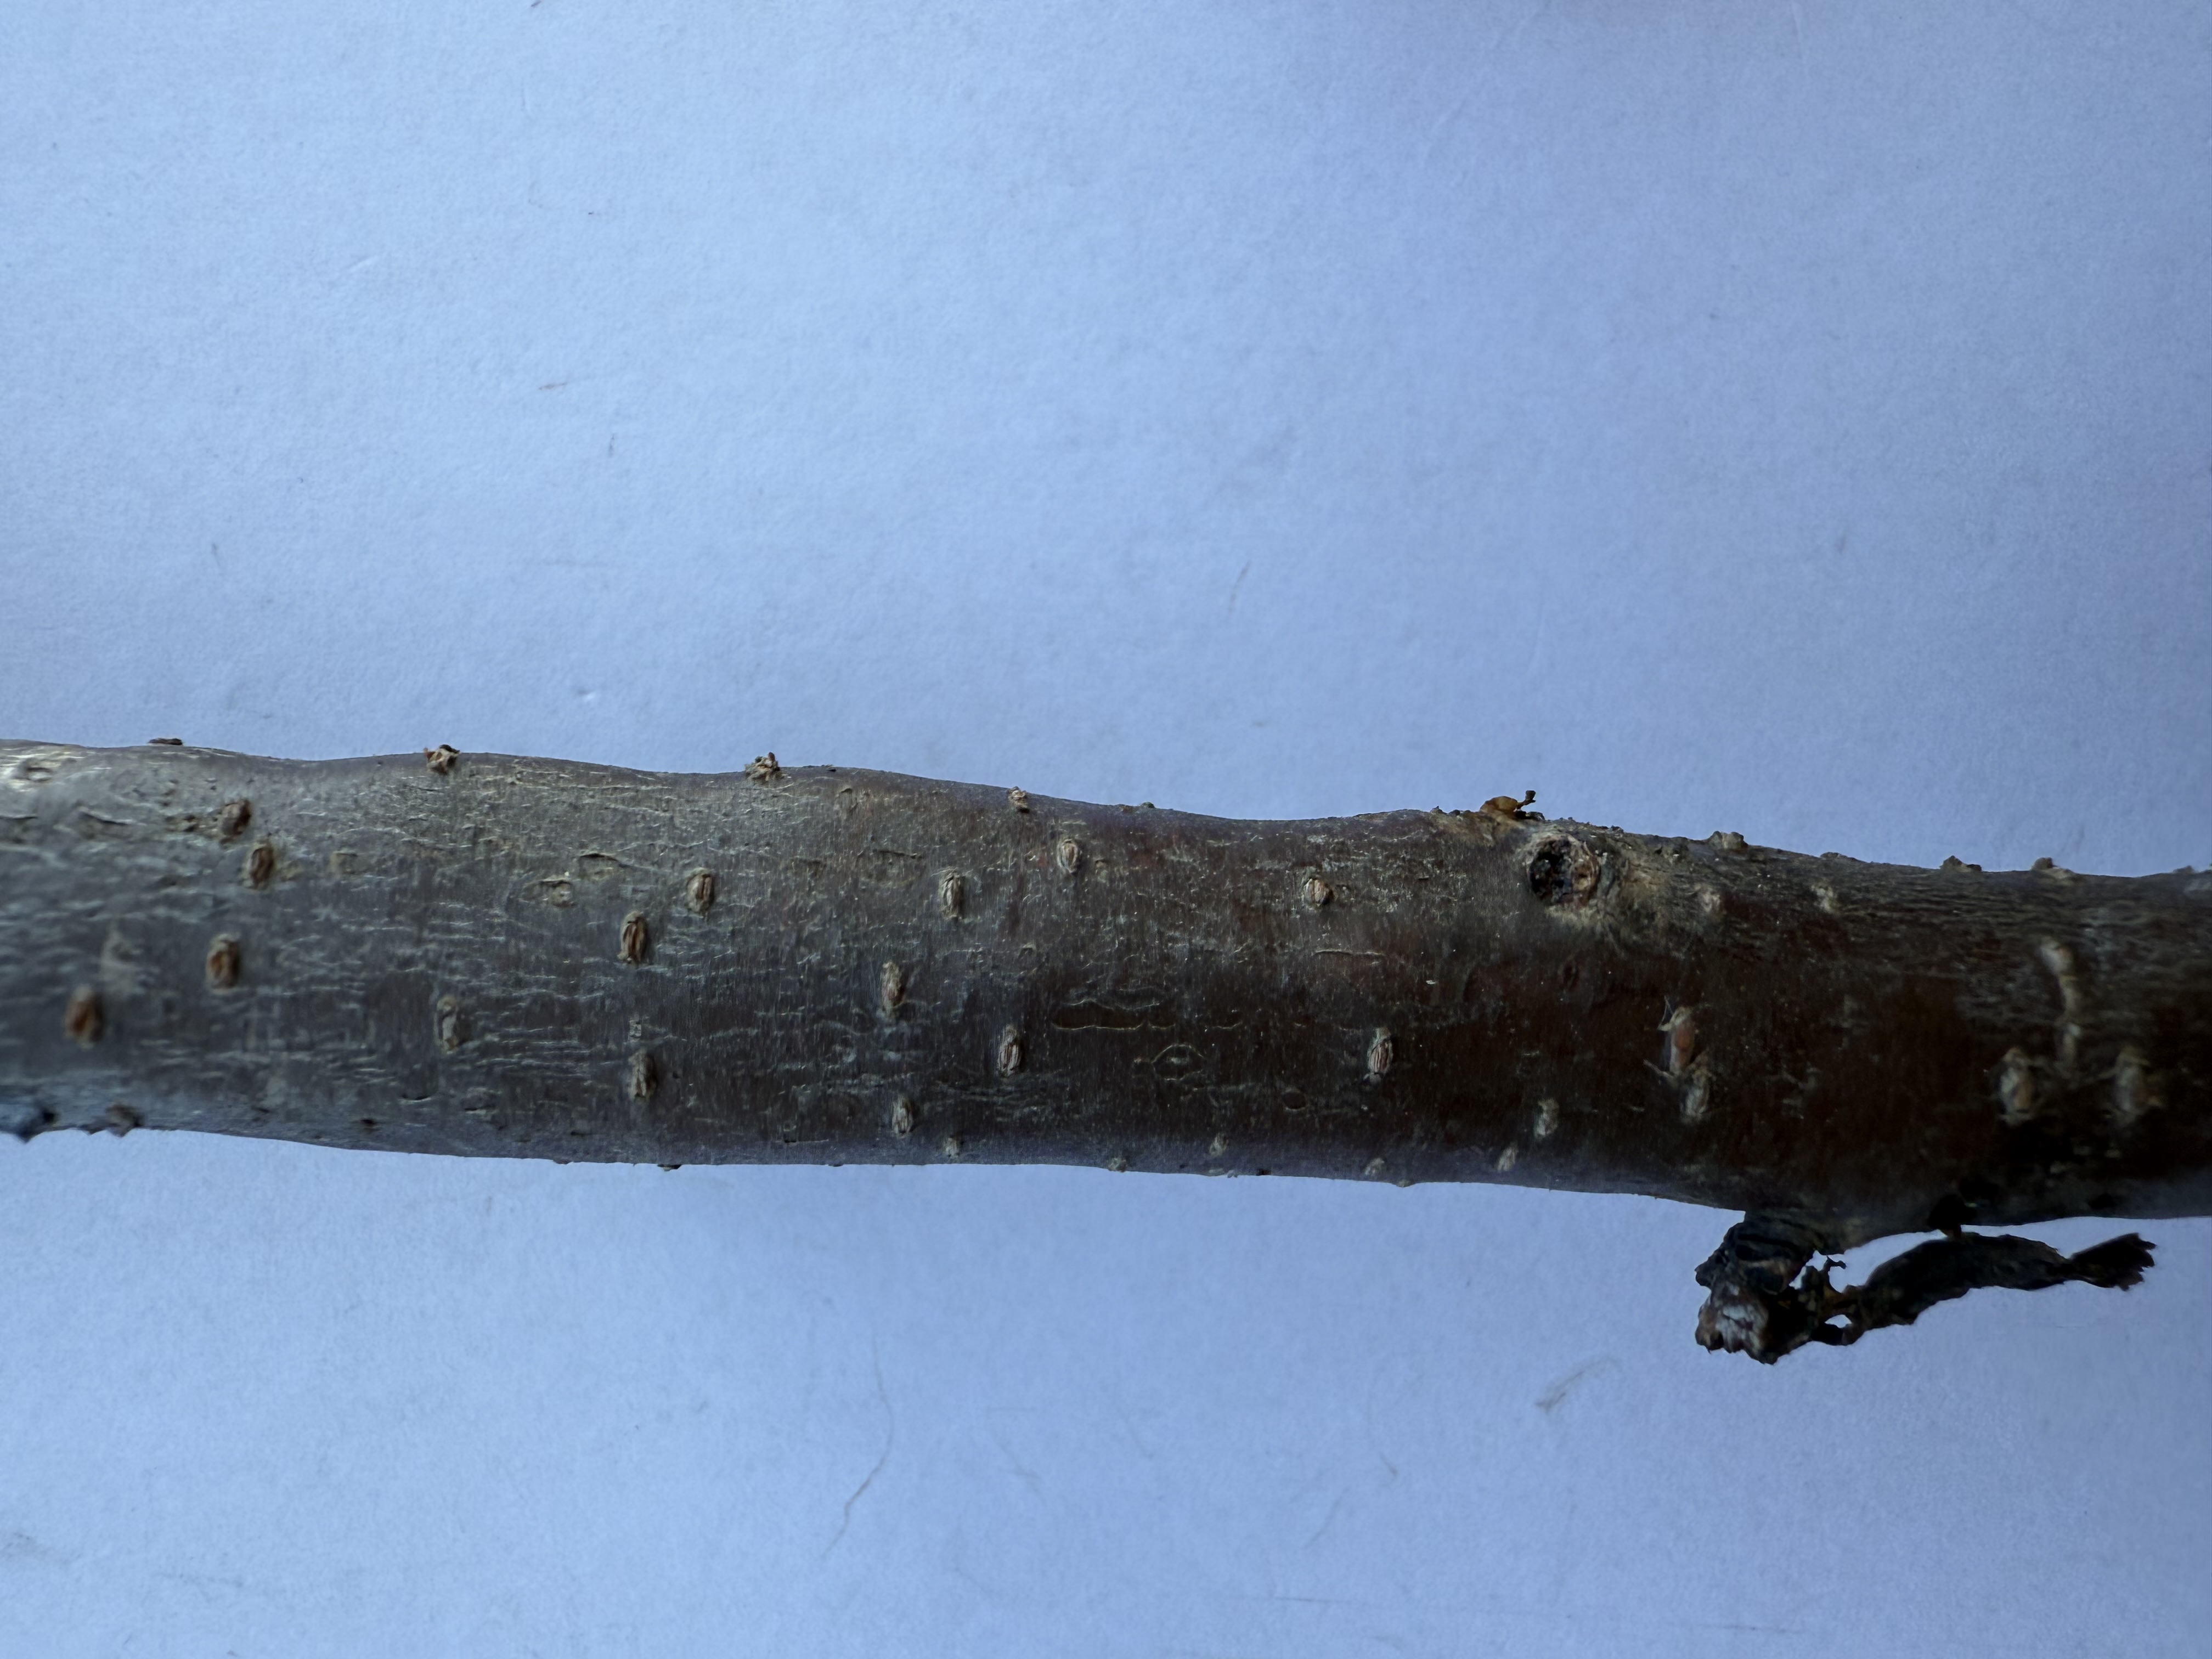
Variety: Sour Cherry